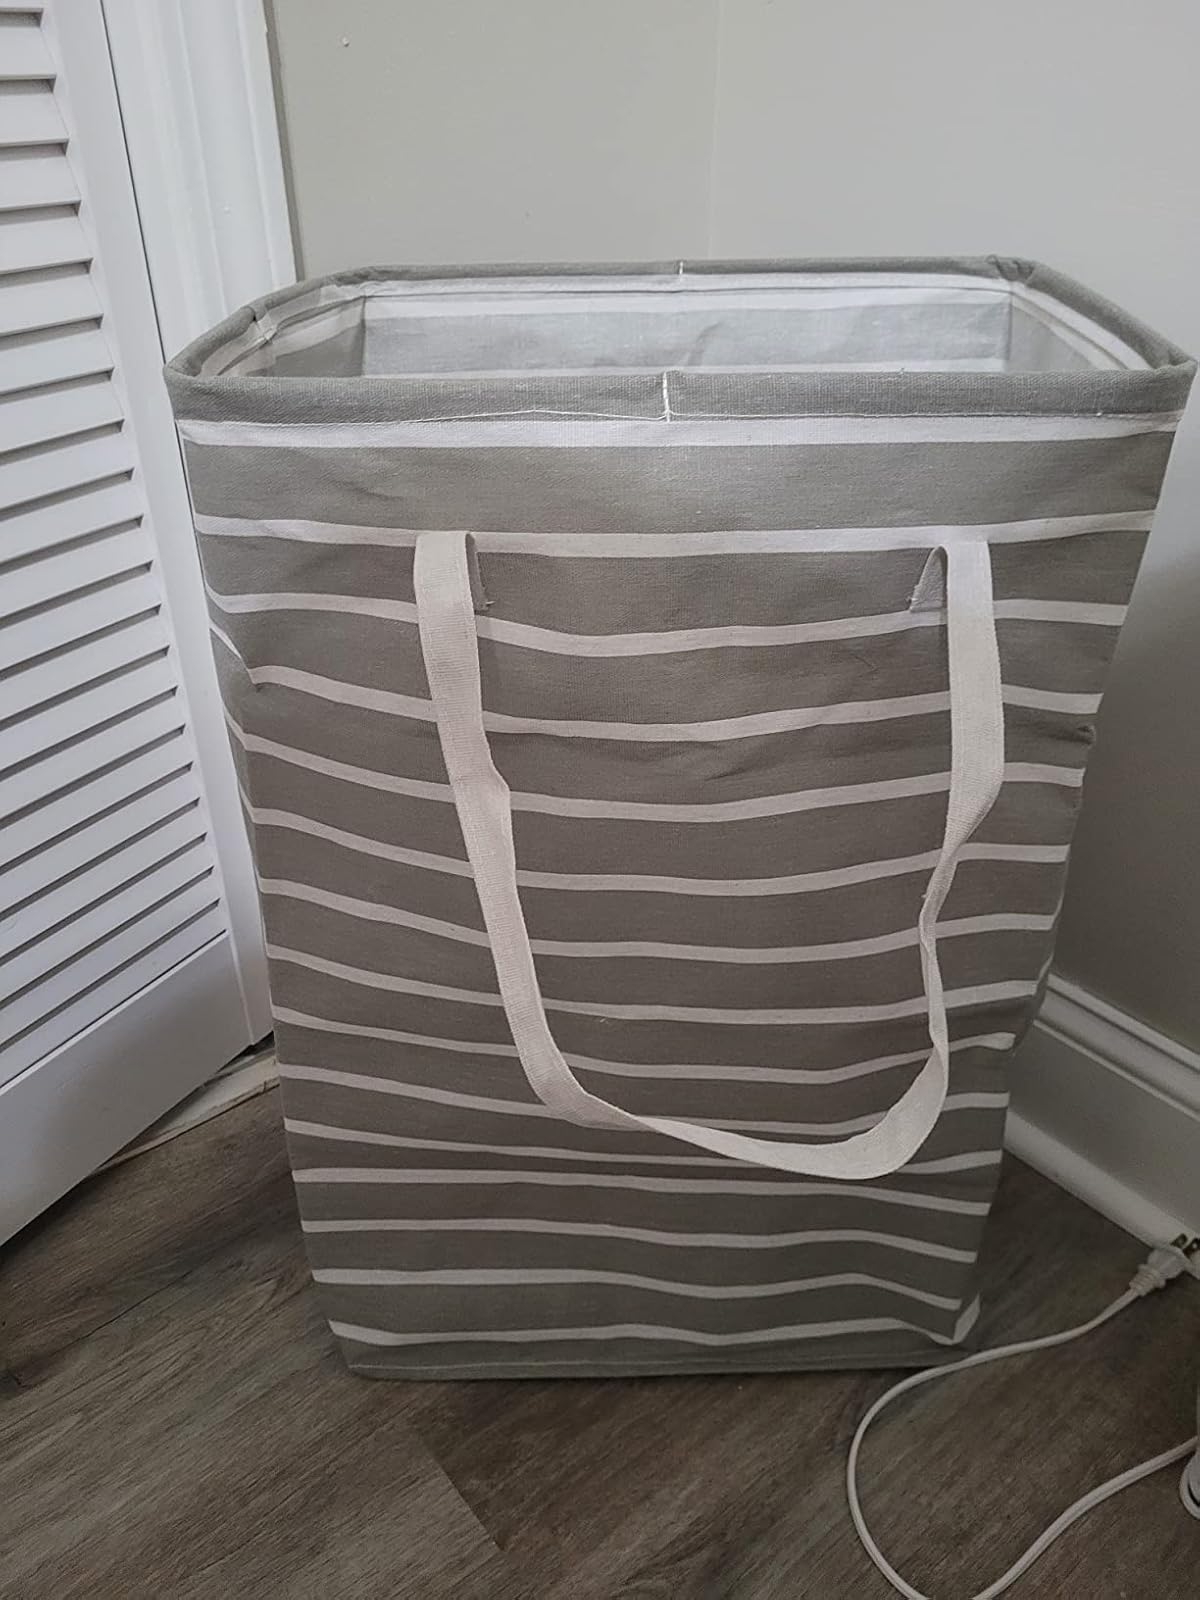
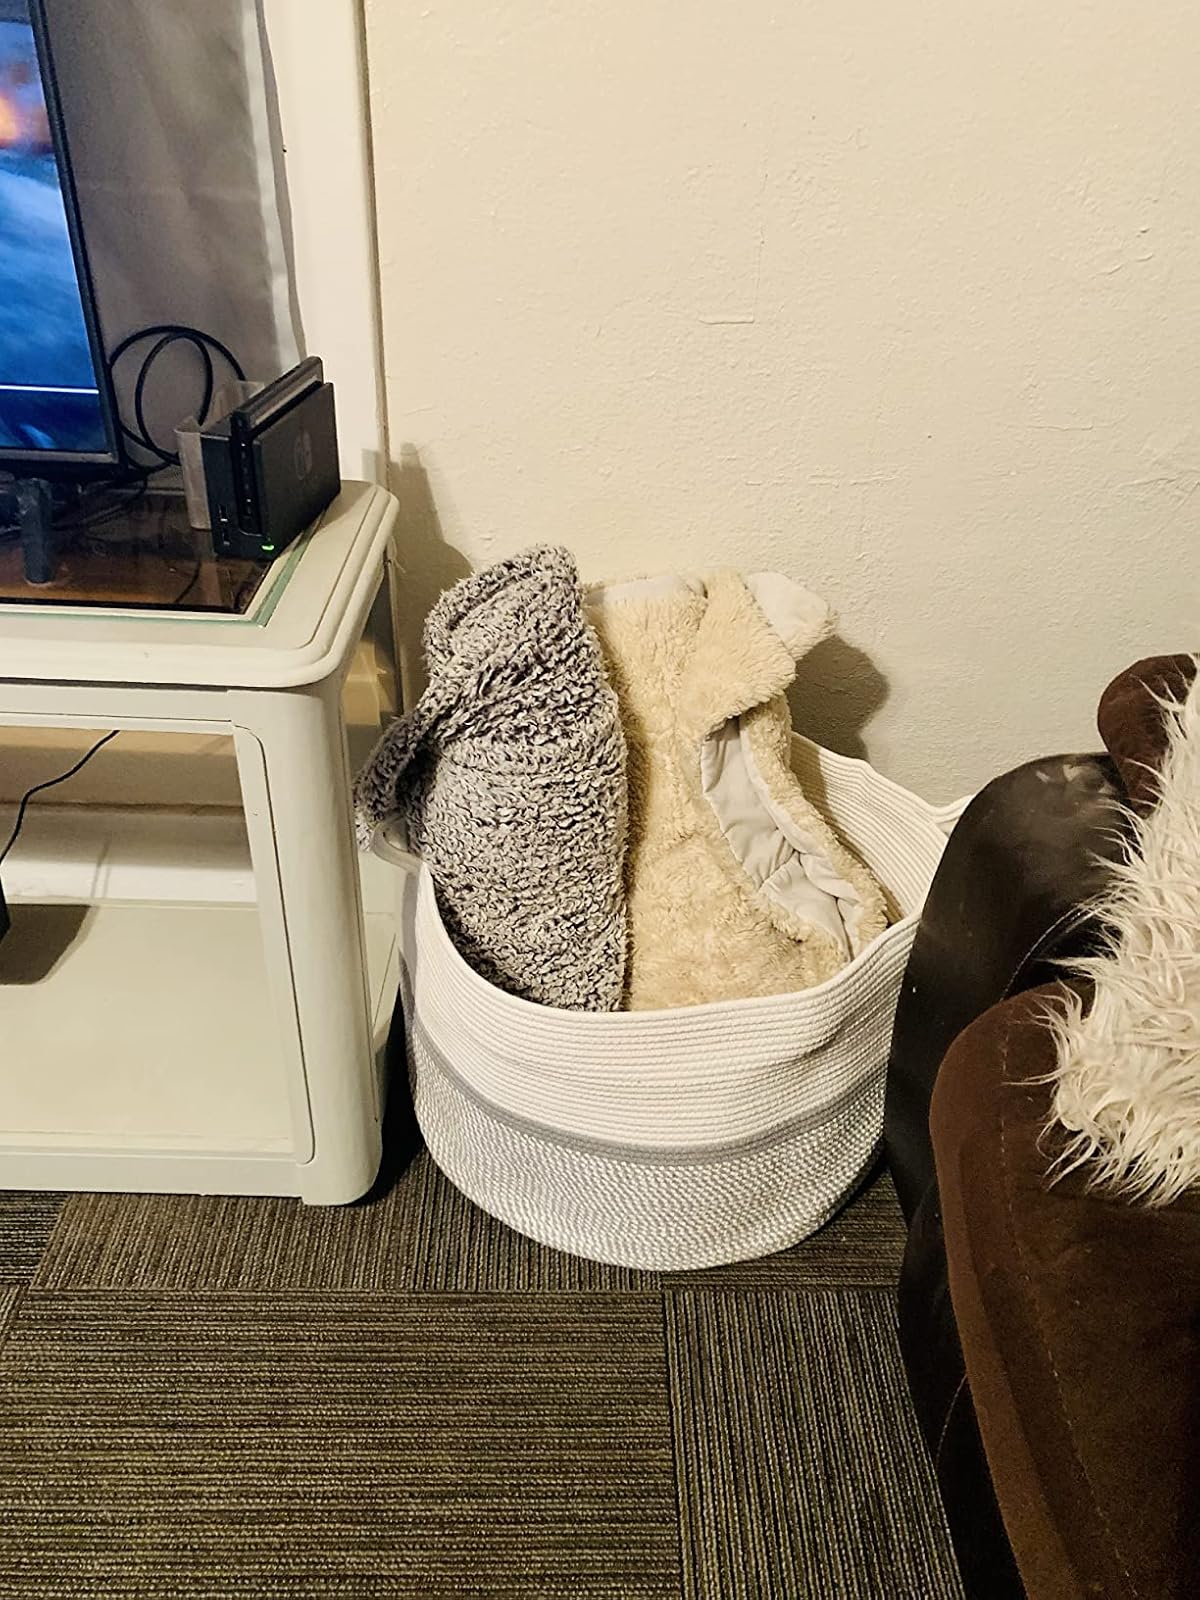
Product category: items_hamper
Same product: no